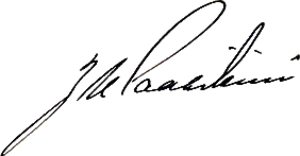
Juho Kusti Paasikivi, est un banquier, homme d'État et diplomate finlandais.